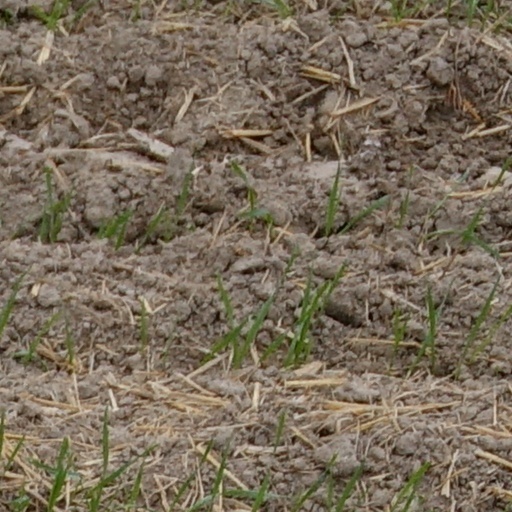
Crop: wheat